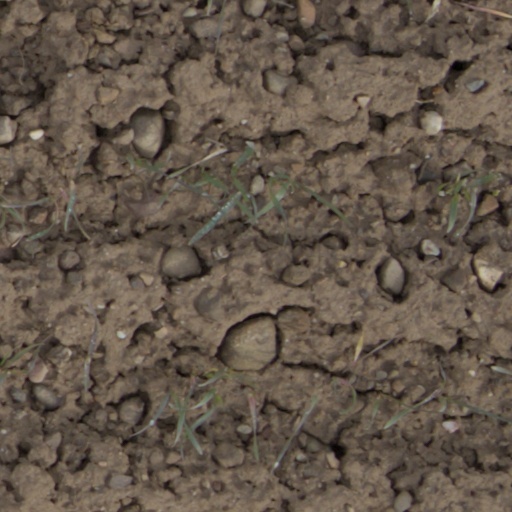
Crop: wheat